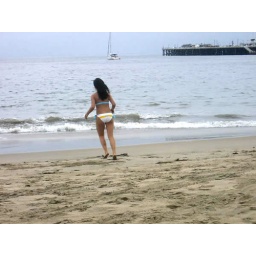
After having been buried in the sand at the beach, she runs off to the ocean to rinse herself off.